Ludions

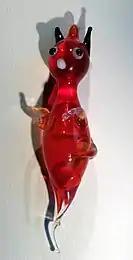
A blown glass devil ludion

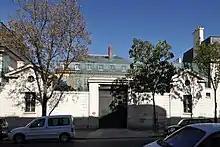
The former Beaumont mansion in the 7th arrondissement of Paris, where the private premiere of the "Ludions" took place

The "Ludions" were first performed as part of the extravagant "Baroque Ball" Beaumont held at his home at 2 rue Duroc in Paris on May 30, 1923. Marguerite Jacquemaire (later Countess Marie-Blanche de Polignac) was the soprano soloist, with composer Germaine Tailleferre, the lone female member of Les Six, at the organ. Satie found Jacquemaire's voice "angelic" and Igor Stravinsky reportedly admired the cycle's "perfect word-setting." For the creators, however, the occasion had already been marred by backstage drama.